Knysna–Amatole montane forests

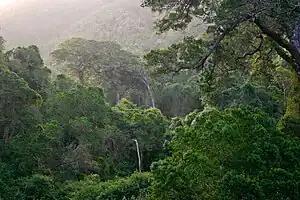
"Afrocarpus falcatus" near Nature's Valley

The Knysna–Amatole montane forests ecoregion, of the tropical and subtropical moist broadleaf forests biome, is in South Africa. It covers an Afromontane area of in the Eastern Cape and Western Cape provinces.